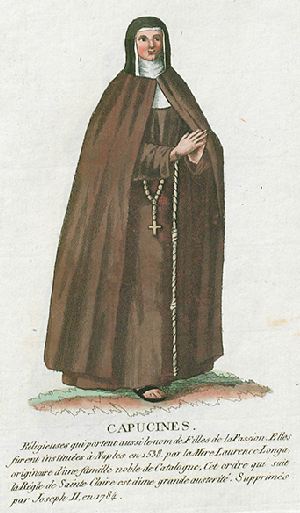
Collection de costumes de tous les ordres monastiques, supprimés à differentes époques, dans la ci-devant Belgique, Bruxelles, Philippe Joseph Maillart et sœur, 1811
Couvent des Capucins de Coblence
Liste des anciens couvents et prieurés de la Forêt de Soignes qui portent tous le nom d'un lieu-dit.
Le couvent des Capucins était un couvent catholique situé en forêt de Soignes, dans l'actuel bois des Capucins, à Tervuren. Il fut créé en 1626 à l'initiative de l'archiduchesse Isabelle et détruit en 1796.
Le couvent des Capucines situé en Hors-Château à Liège, est fondé en 1626, au coin de l'impasse du Champion. L'église du couvent est construite en 1646. Vendu à la Révolution, il est à nouveau occupé par les Filles de la Croix après avoir été propriété particulière. C'est actuellement une école normale et l'enseignement moyen de Marie-Thérèse.
L'ordre des clarisses capucines est un ordre monastique féminin de droit pontifical.